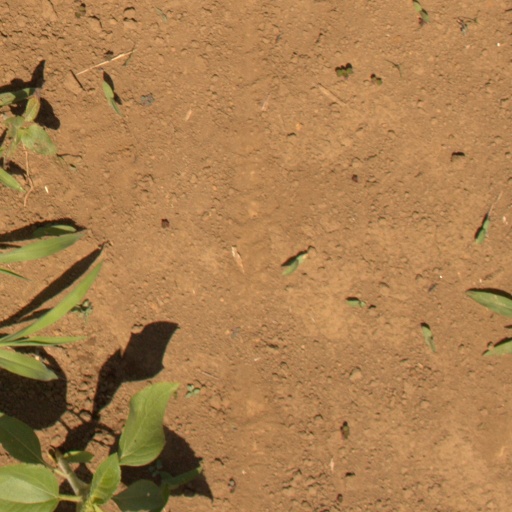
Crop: Jerusalem artichoke